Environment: real
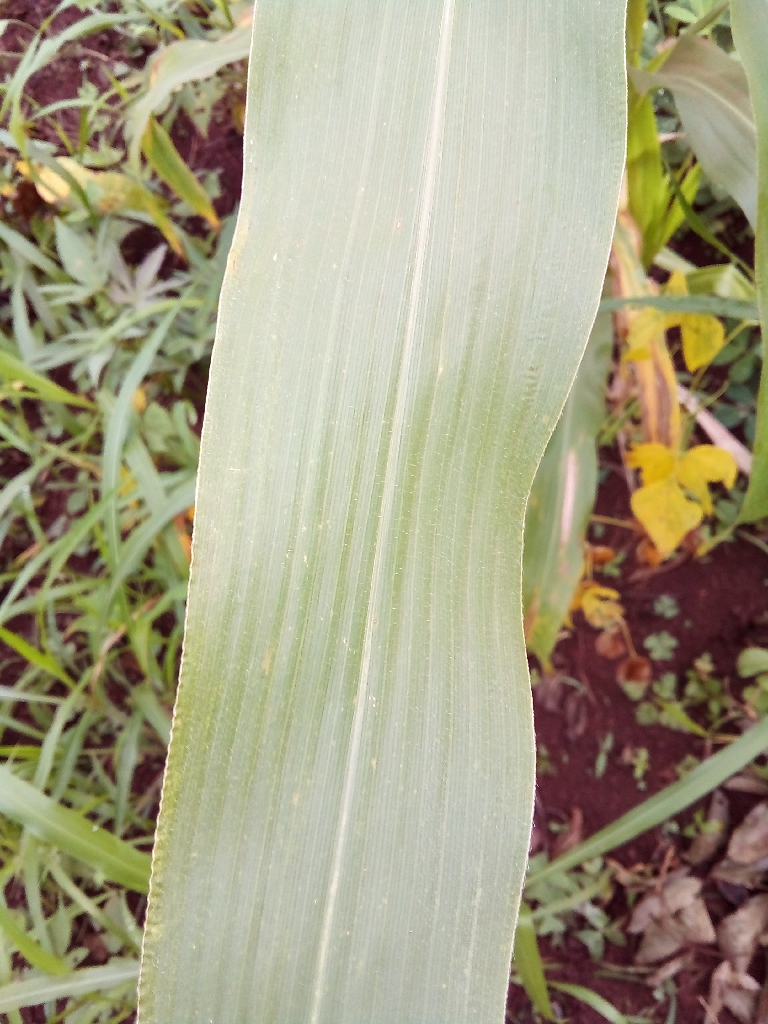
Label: healthy